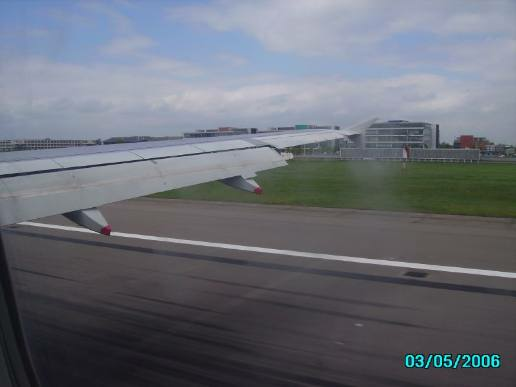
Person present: No